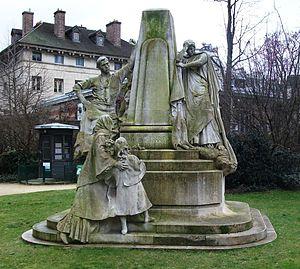
Sculpture érigée Place Denfert-Rochereau à Paris et commémorant Ludovic Trarieux, fondateur de la Ligue des Droits de l'Homme
Jacques Ludovic Trarieux, né à Aubeterre-sur-Dronne le 30 novembre 1840, mort à Paris le 13 mars 1904, est un avocat et homme politique français. Instigateur de la révision du procès du capitaine Alfred Dreyfus, il est le fondateur et le premier président de la Ligue des droits de l'homme.
La Ligue française pour la défense des droits de l'Homme et du citoyen, plus communément appelée Ligue des droits de l'Homme ou LDH, est une association visant à l'observation, la défense et la promulgation des droits de l'homme au sein de la République française, dans tous les domaines de la vie publique.
Jean Marie Théodore Joseph Boucher, né le 20 novembre 1870 à Cesson-Sévigné et mort le 17 juin 1939 à Paris, est un sculpteur français.